Iggy Pop

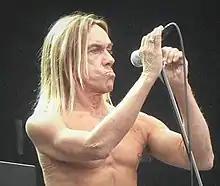
Iggy Pop in 2006

On July 27, 2018, Pop released a joint EP with Underworld, titled "Teatime Dub Encounters". Pop and Underworld had both contributed tracks to Danny Boyle's 1996 movie "Trainspotting".